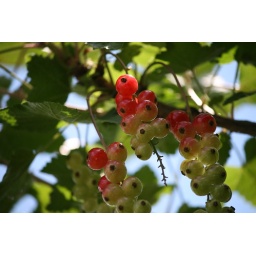
Redcurrants! The red strings of fruit lighten up the garden as if it is a Christmas party in June.